American Idol season 2

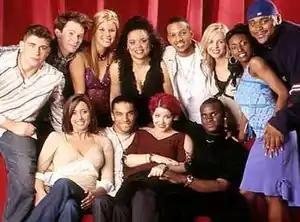
Back - Joshua Gracin, Clay Aiken, Kimberly Caldwell, Kimberley Locke, Charles Grigsby, Carmen Rusmusen, Trenyce, Ruben StuddardSeated - Julia DeMato, Corey Clark, Vanessa Olivarez, Rickey Smith

Lamont Dozier served as a guest judge this week. Contestants are listed in the order they performed.